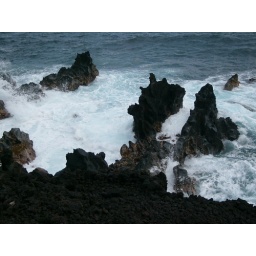
Old lava rock gets carved by the ocean